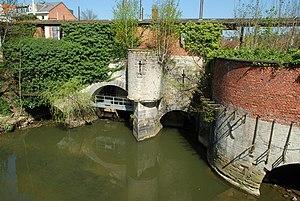
Belgique - Louvain - Grande écluse (Grote Spui)
La Grande écluse de Louvain est une écluse fortifiée construite au Moyen Âge sur la Dyle à l'endroit où elle entre dans la ville de Louvain, dans la province du Brabant flamand en Belgique.